Józef Białynia Chołodecki

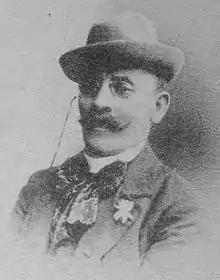

Józef Dominik "Kresowiec" Bartłomiej Chołodecki (15 August 1852 – 30 January 1934) was a Polish historian.